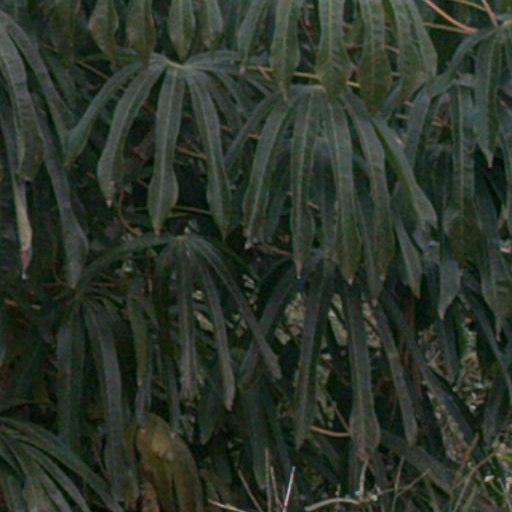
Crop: cassava